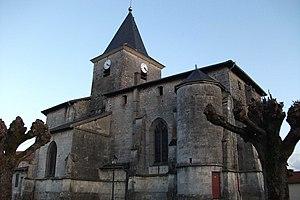
vue latérale de l'église de Tronville-en-Barrois. This building is indexed in the Base Mérimée, a database of architectural heritage maintained by the French Ministry of Culture,